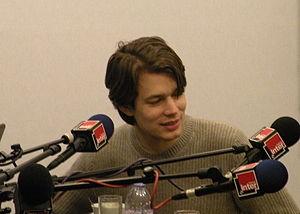
David Fray, pianiste français, interviewé sur France Inter le 31 janvier 2009 lors de La Folle Journée de Nantes.